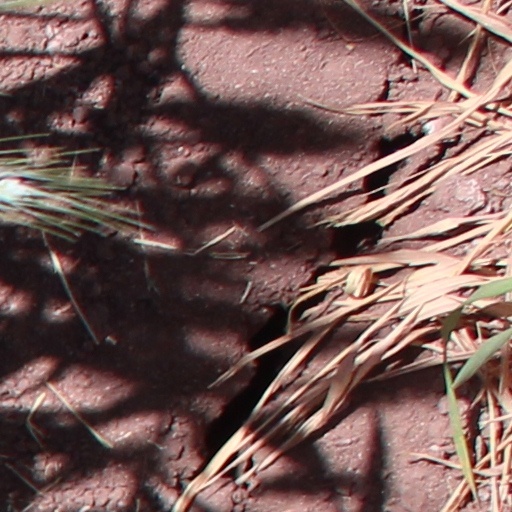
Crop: wheat